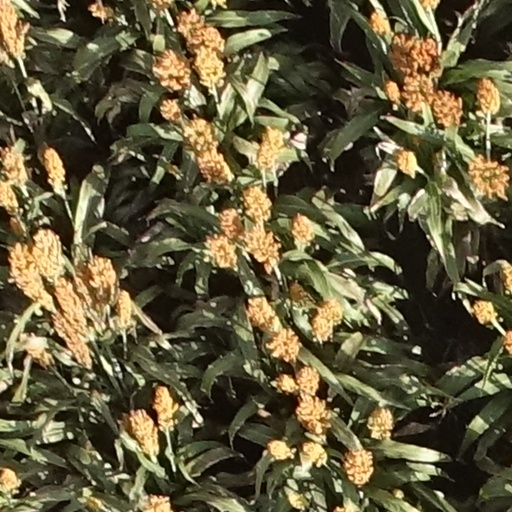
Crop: sorghum